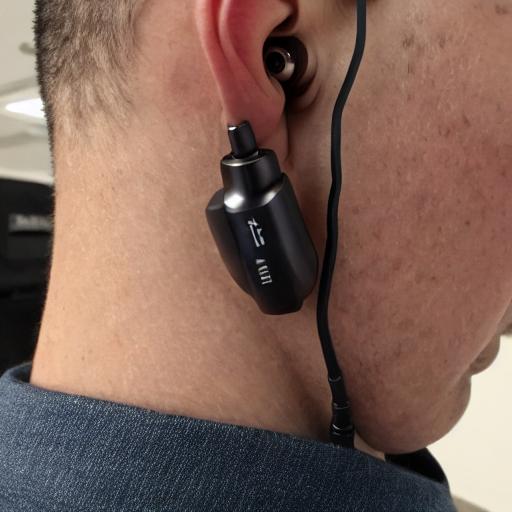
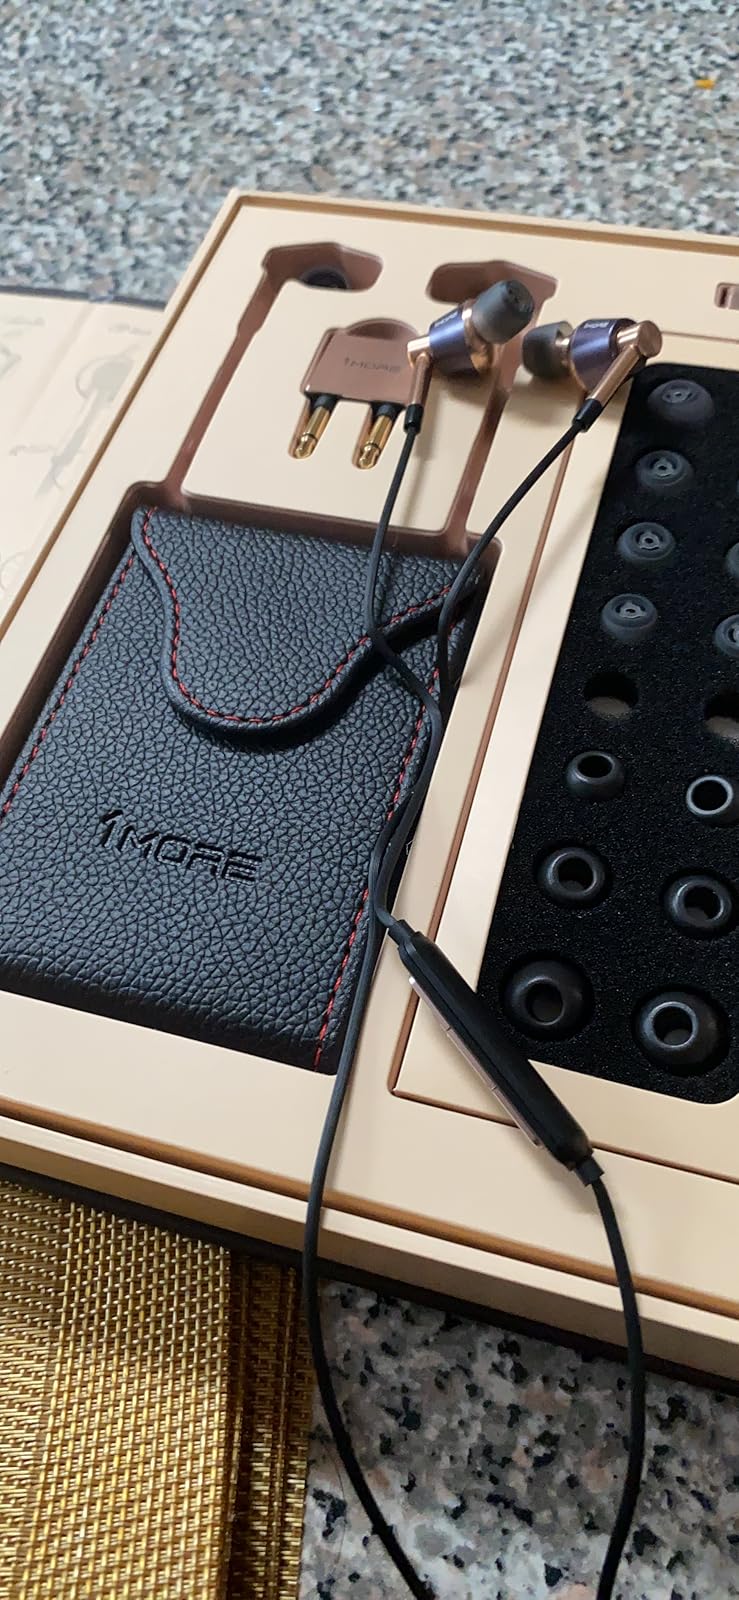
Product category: headphones
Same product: no